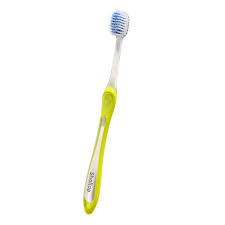
Label: trash